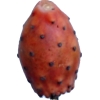
Label: cactus_fruit_red